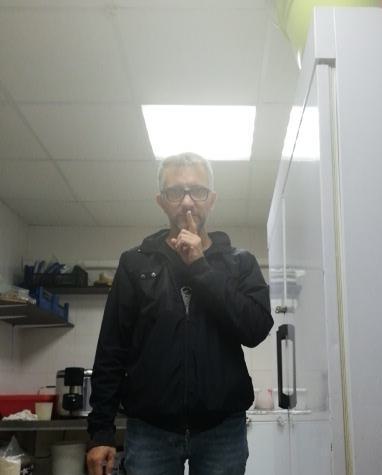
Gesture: mute